Branicki Palace, Warsaw

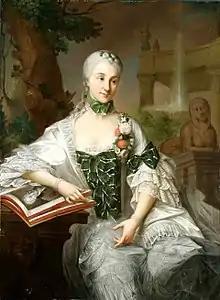
Countess Izabella Poniatowska

The original building that stood where the palace now stands was a 17th-century mansion of the Sapieha family sold in the beginning of the 18th century to Stefan Mikołaj Branicki. This led to the current palace, built in 1740 by Johann Sigmund Deybel for Grand Crown Hetman Jan Klemens Branicki. Jan Henryk Klemm (1743), Jakub Fontana (1750) and sculptor Jan Chryzostom Redler also participated in the construction.